List of protected areas of Alberta

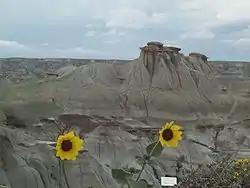
Dinosaur Provincial Park

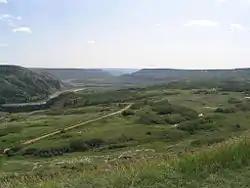
Dry Island Buffalo Jump Provincial Park

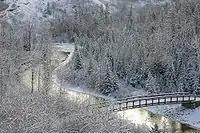
Fish Creek Provincial Park

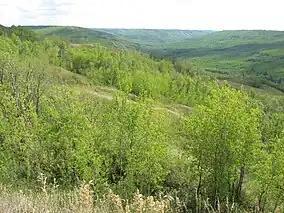
Greene Valley Provincial Park

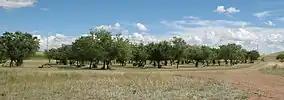
Little Fish Lake Provincial Park

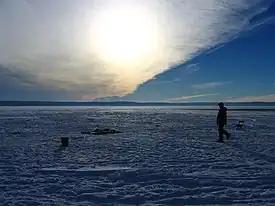
Lakeland Provincial Park

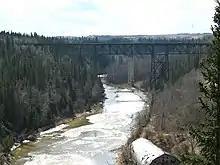
Pembina River Provincial Park

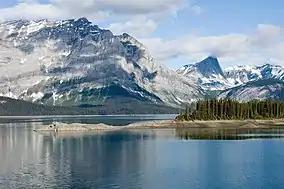
Peter Lougheed Provincial Park

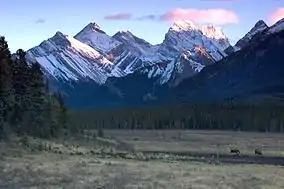
Spray Valley Provincial Park

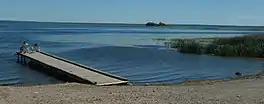
Williamson Provincial Park

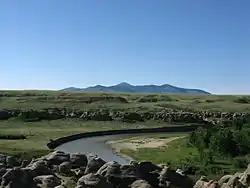
Writing-on-Stone Provincial Park

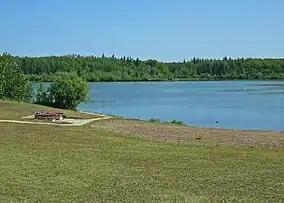
Figure Eight Lake Provincial Recreation Area

This is a list of protected areas of Alberta. Protected areas are managed by the Government of Canada or the Government of Alberta. The provincial government owns 60% of Alberta's landmass but most of this has not been formally protected. The total protected area throughout Alberta including federal and provincial protected areas is approximately .